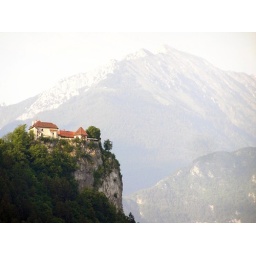
Bled castle on the hill over the lake